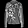
Label: Pullover